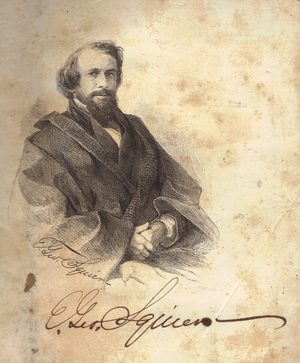
Ephraim George Squier était un journaliste, géographe, ethnologue, explorateur, diplomate et archéologue américain, qui a contribué à l'intérêt de ses compatriotes pour l'histoire et la vie politique de l'Amérique centrale.